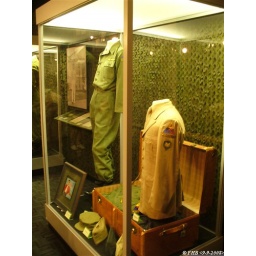
One of the displays in the building across the street from the house shows artifacts from Elvis' stint in the army.